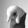
ASL letter: Q